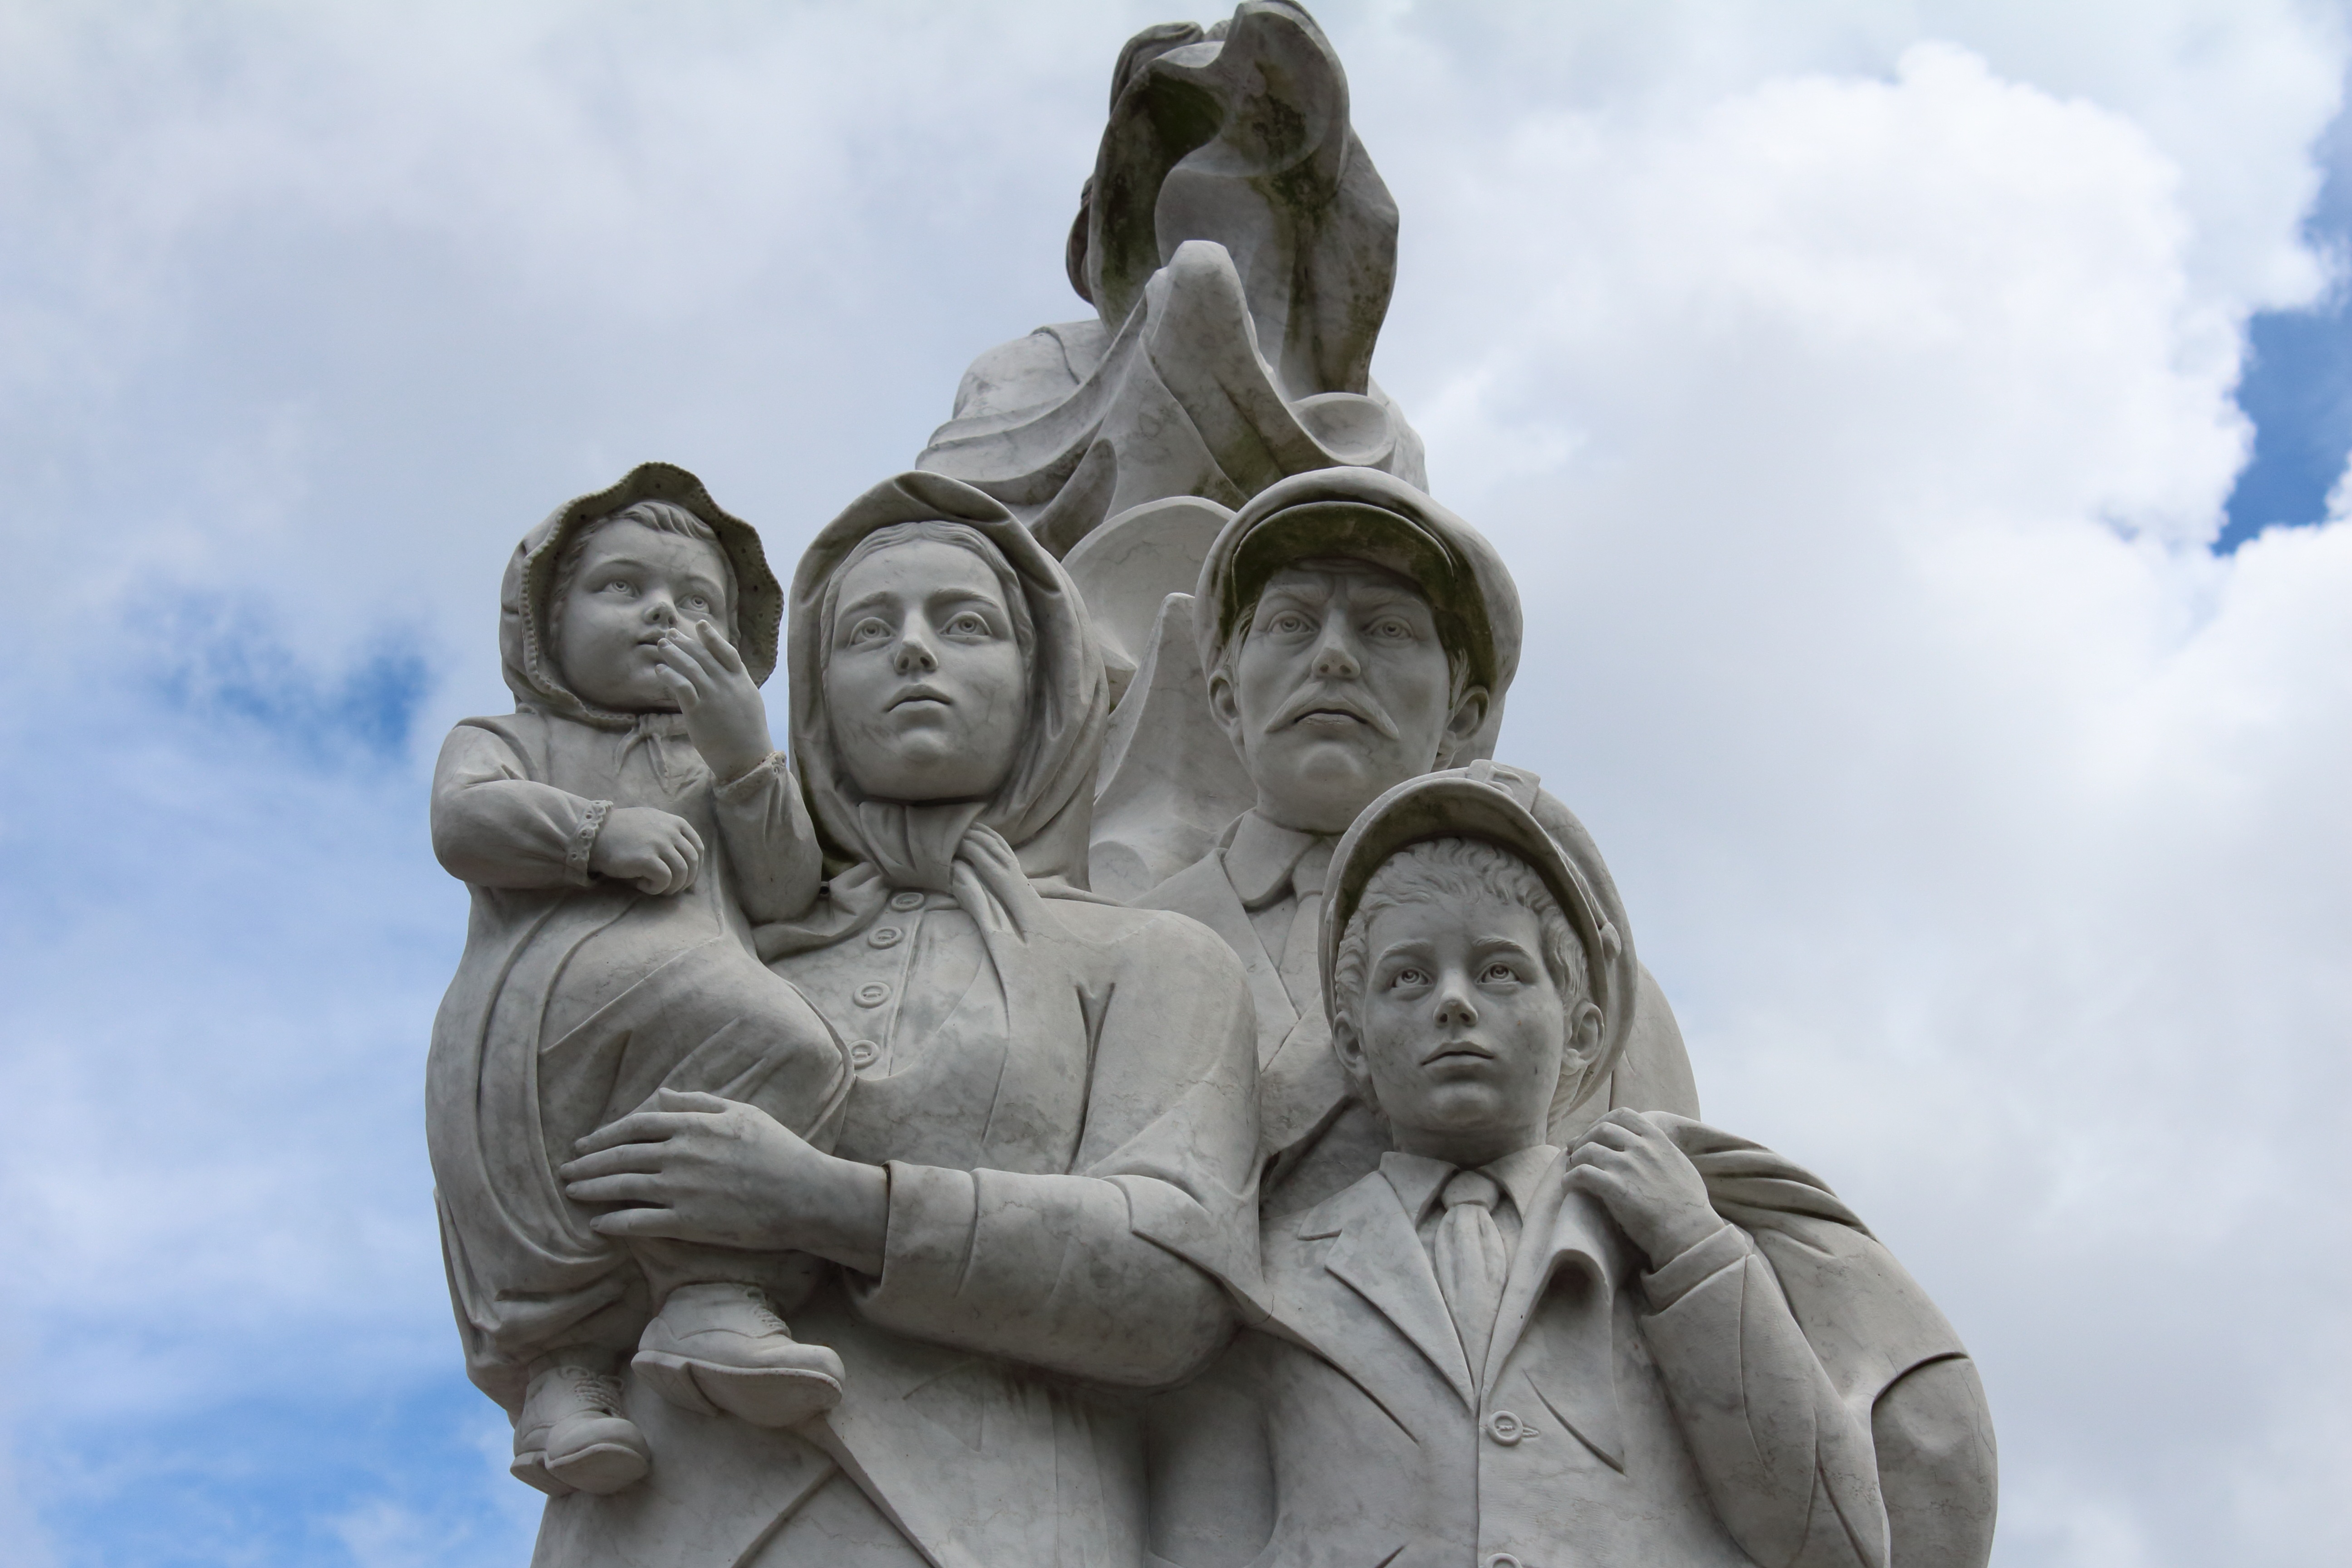
monument, statue, america, artwork, sculpture, art, temple, carving, immigrant, immigration, stone carving, new orleans, mississippi river